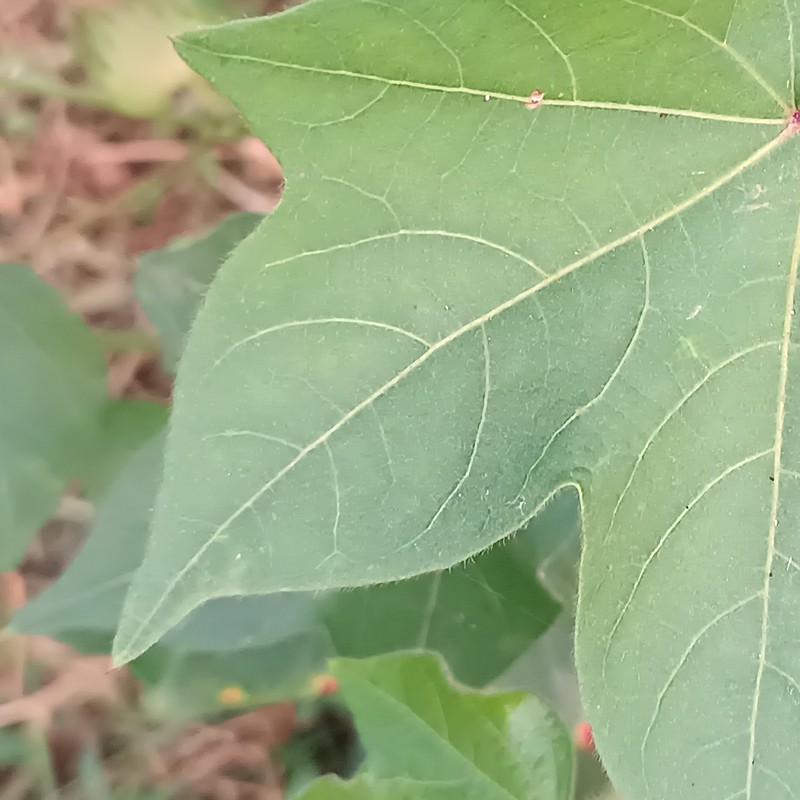
Label: Healthy Leaf